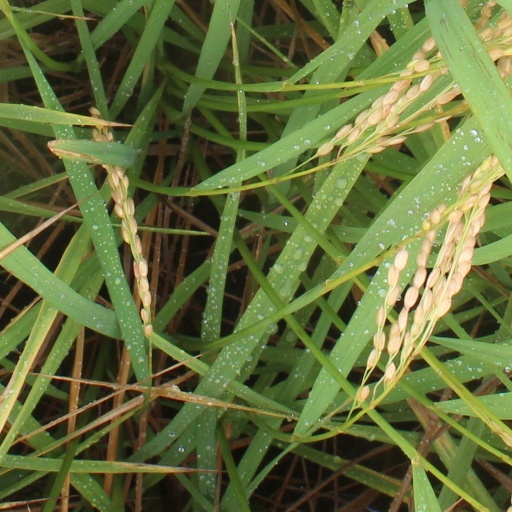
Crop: rice